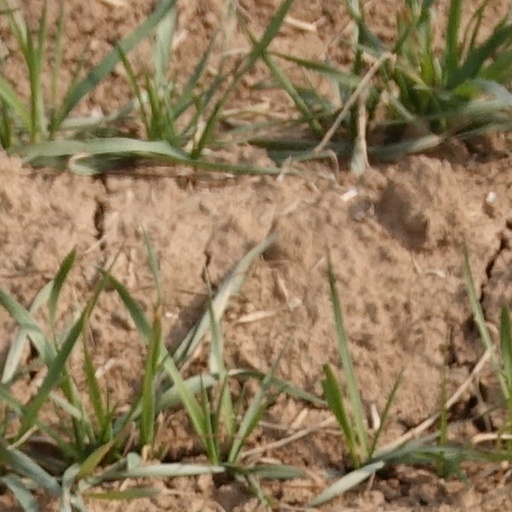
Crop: wheat